Switzerland

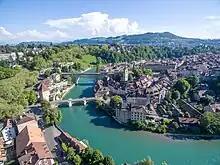
The Old City of Bern

The Federal Constitution adopted in 1848 is the legal foundation of Switzerland's federal state. It is regularly modified by referendum and has been completely revised twice, in 1874 and 1999. The constitution outlines rights of individuals and citizen participation in public affairs, divides the powers between the confederation and the cantons and defines federal jurisdiction and authority. Three main bodies govern on the federal level: the Federal Assembly (legislative), the Federal Council (executive) and the federal courts (judicial).